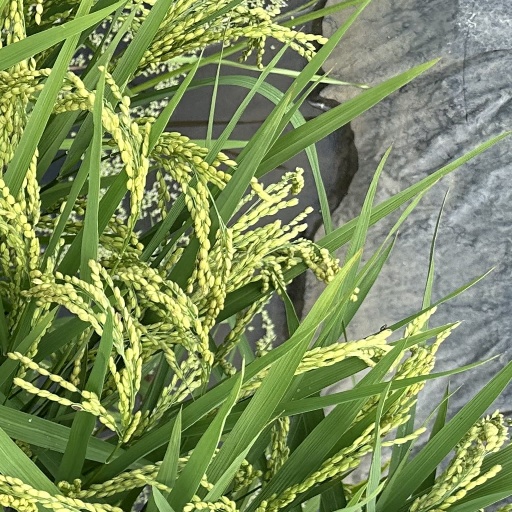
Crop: rice